Computer cooling

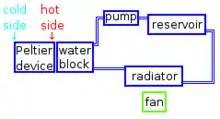
Regular Peltier cooling setup for PCs

Peltier junctions are generally only around 10–15% as efficient as the ideal refrigerator (Carnot cycle), compared with 40–60% achieved by conventional compression cycle systems (reverse Rankine systems using compression/expansion). Due to this lower efficiency, thermoelectric cooling is generally only used in environments where the solid state nature (no moving parts, low maintenance, compact size, and orientation insensitivity) outweighs pure efficiency.